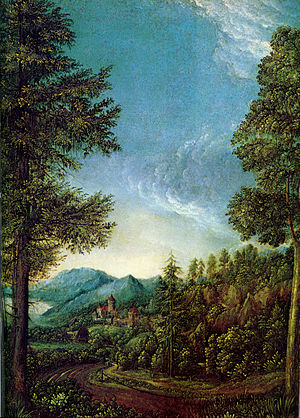
Landskabsmaleri
Albrecht Altdorfer, Donaulandskab med Schloss Wörth, 1522.
Et landskabsmaleri er et maleri, der har landskabet som sit motiv. Blandt de betydeligste landskabsmalere er Caspar David Friedrich og J.M.W. Turner begge fra den romantiske periode. Landskabsmalerier er kendt fra alverdens regioner.